Bell Busk railway station

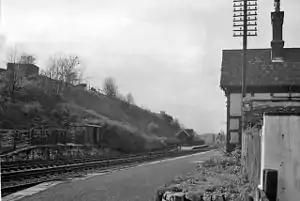
Bell Busk station after closure in 1961

Bell Busk railway station served the hamlet of Bell Busk in North Yorkshire, England. It was located on the Leeds to Morecambe Line between and Hellifield, north of .